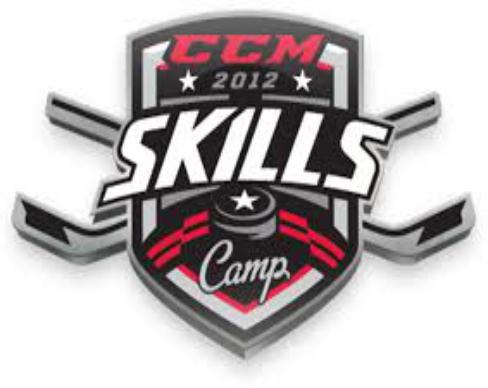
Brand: CCM
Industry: Sports